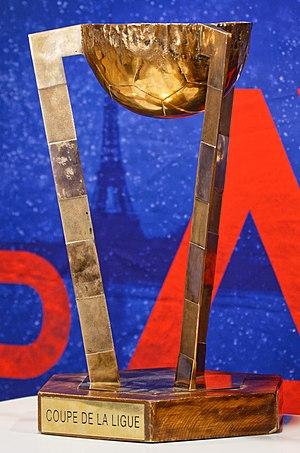
Le trophée de la Coupe de la Ligue de handball. Le PSG Handball, détenteur du titre, a présenté cette coupe au stade Pierre de Coubertin à Paris, lors du match PSG / Nîmes le 22 mars 2018.
La Coupe de la Ligue française masculine de handball est une compétition de handball en France créée par la Fédération française de handball en 2002 et organisée par la Ligue nationale de handball depuis 2004. Elle ne rassemble que des clubs professionnels rattachés à cette ligue, soit ceux du championnat de France masculin de 1ʳᵉ division et, depuis l'édition 2016-2017, les clubs de 2ᵉ division.